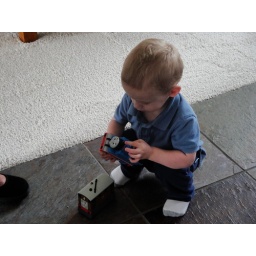
Kai found the trains at Nana and Pompa's house with seconds of coming in the front door